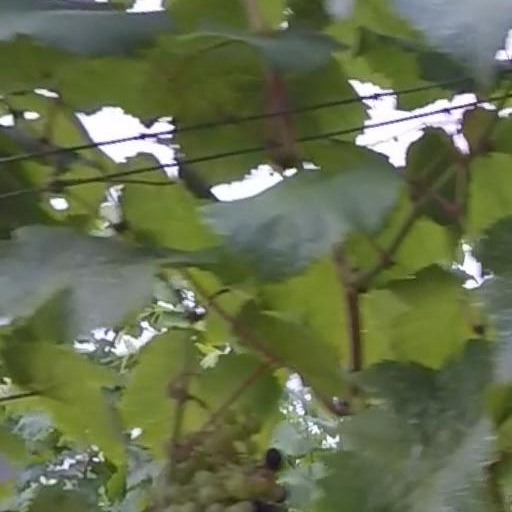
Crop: grape